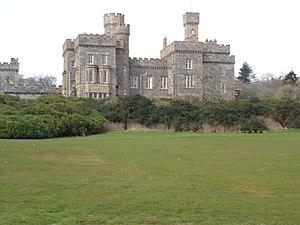
Cette liste recense les principaux châteaux du council area des Hébrides extérieures en Écosse.
Le château de Lews, en anglais Lews Castle, en gaélique écossais Caisteal Leòdhais, est un château écossais de l'époque victorienne situé à l'ouest de Stornoway, sur l'île de Lewis. Il est construit entre 1847 et 1857 comme maison de campagne de Sir James Matheson, propriétaire de l'île entière.